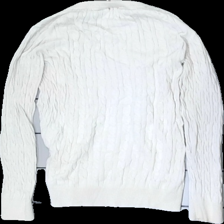
View: back
Type: Sweater
Category: Ladies
Brand: Not in the list
Brand text on label: Basic u
Colors: Beige
Material: 100% Cotton
Pattern: Other
Cut: Tight
Size: S
Stains: Minor
Price range: <50
Recommended usage: Recycle